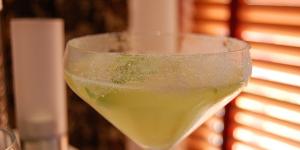
agua de apio con limon